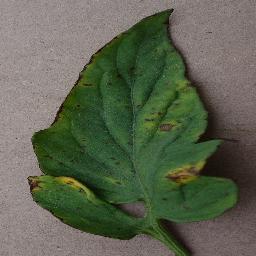
Label: Tomato___Bacterial_spot